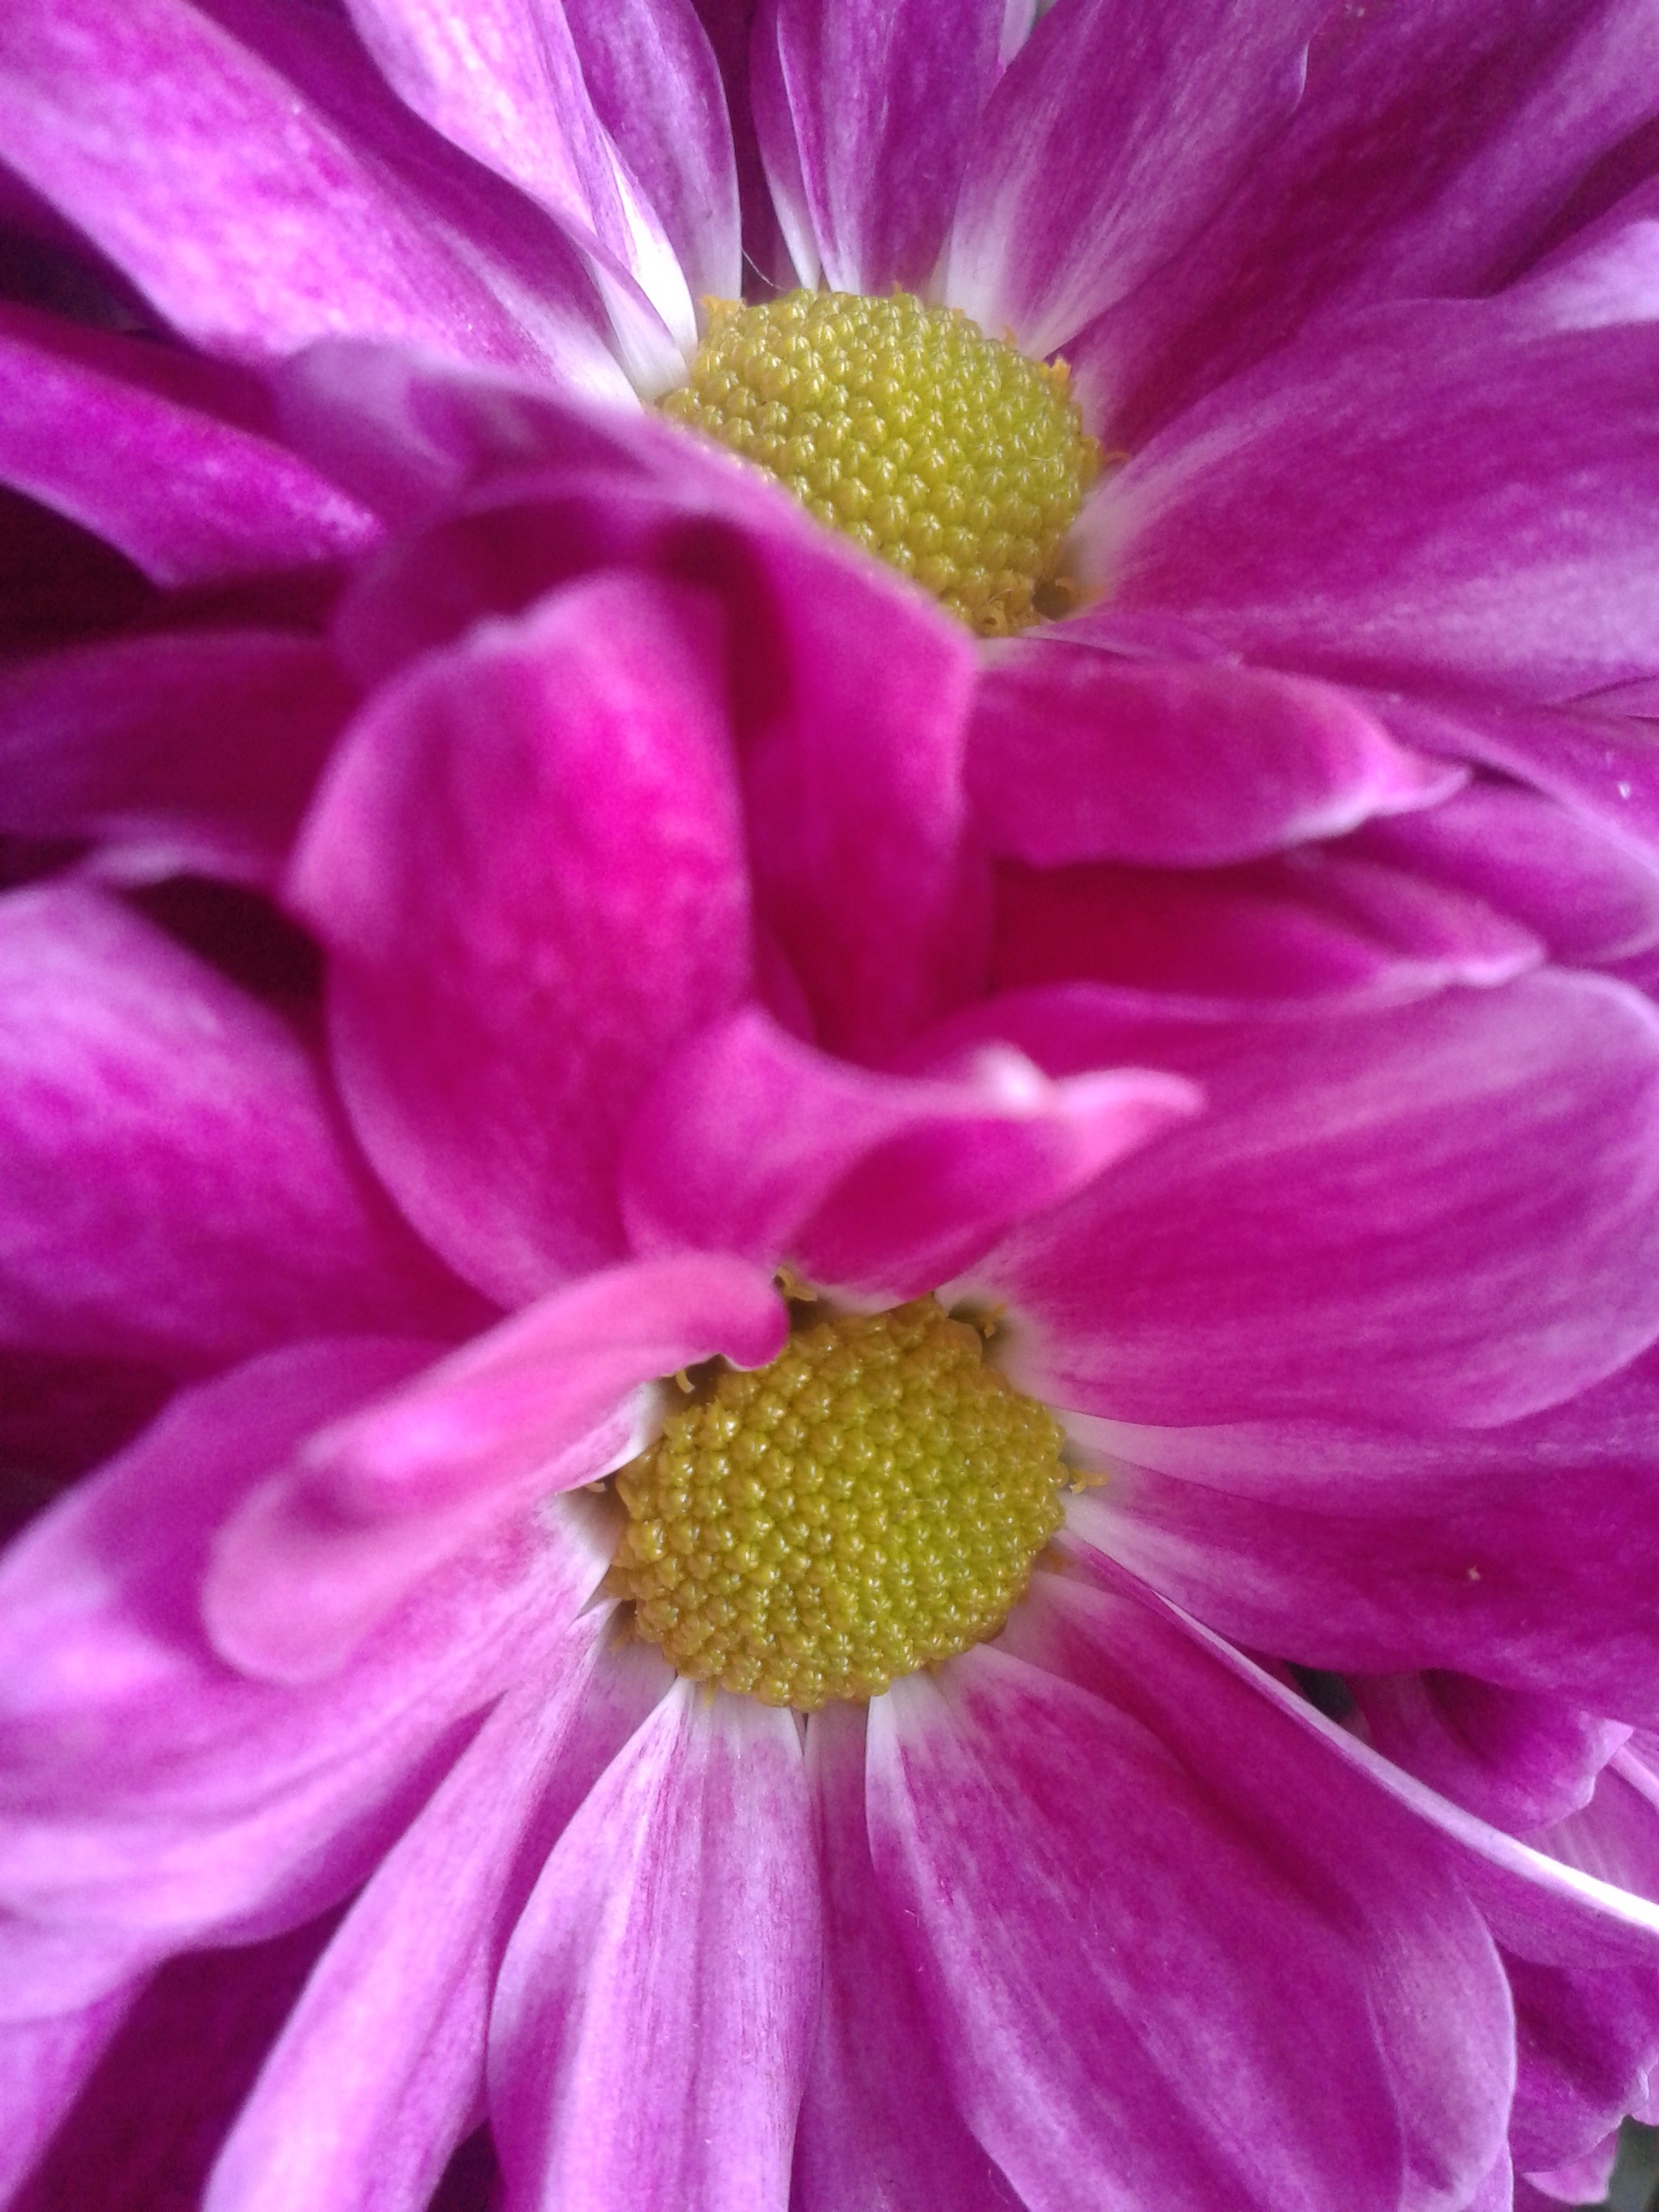
nature, blossom, plant, flower, purple, petal, bloom, summer, pink, close, flora, flowers, close up, dahlia, violet, macro photography, flowering plant, daisy family, summer flower, land plant, garden cosmos, chrysanths